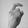
ASL letter: X